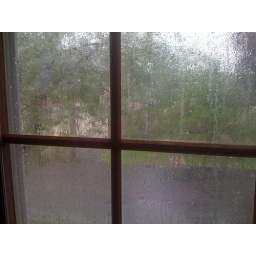
We had some bad storms. You can see the blue of my shirt in the reflection.